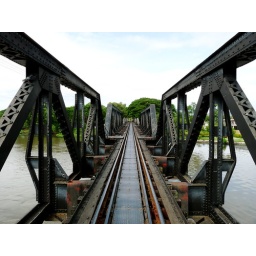
bridge over the river kwai